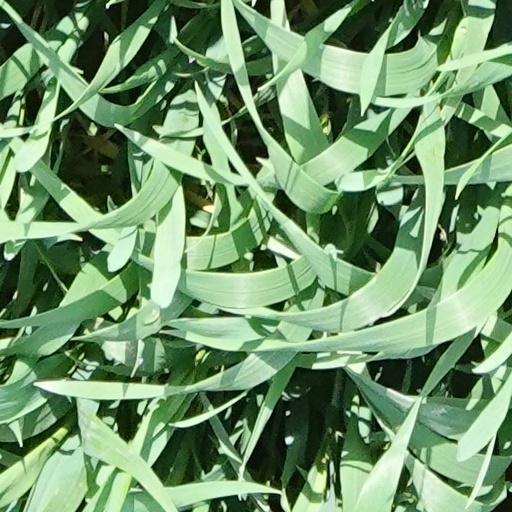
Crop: wheat